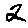
Label: 2